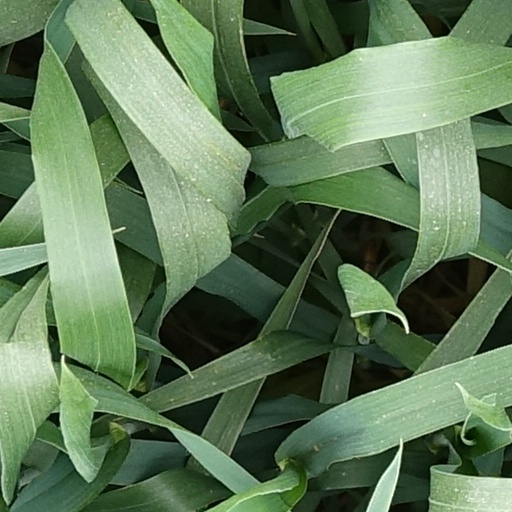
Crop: wheat